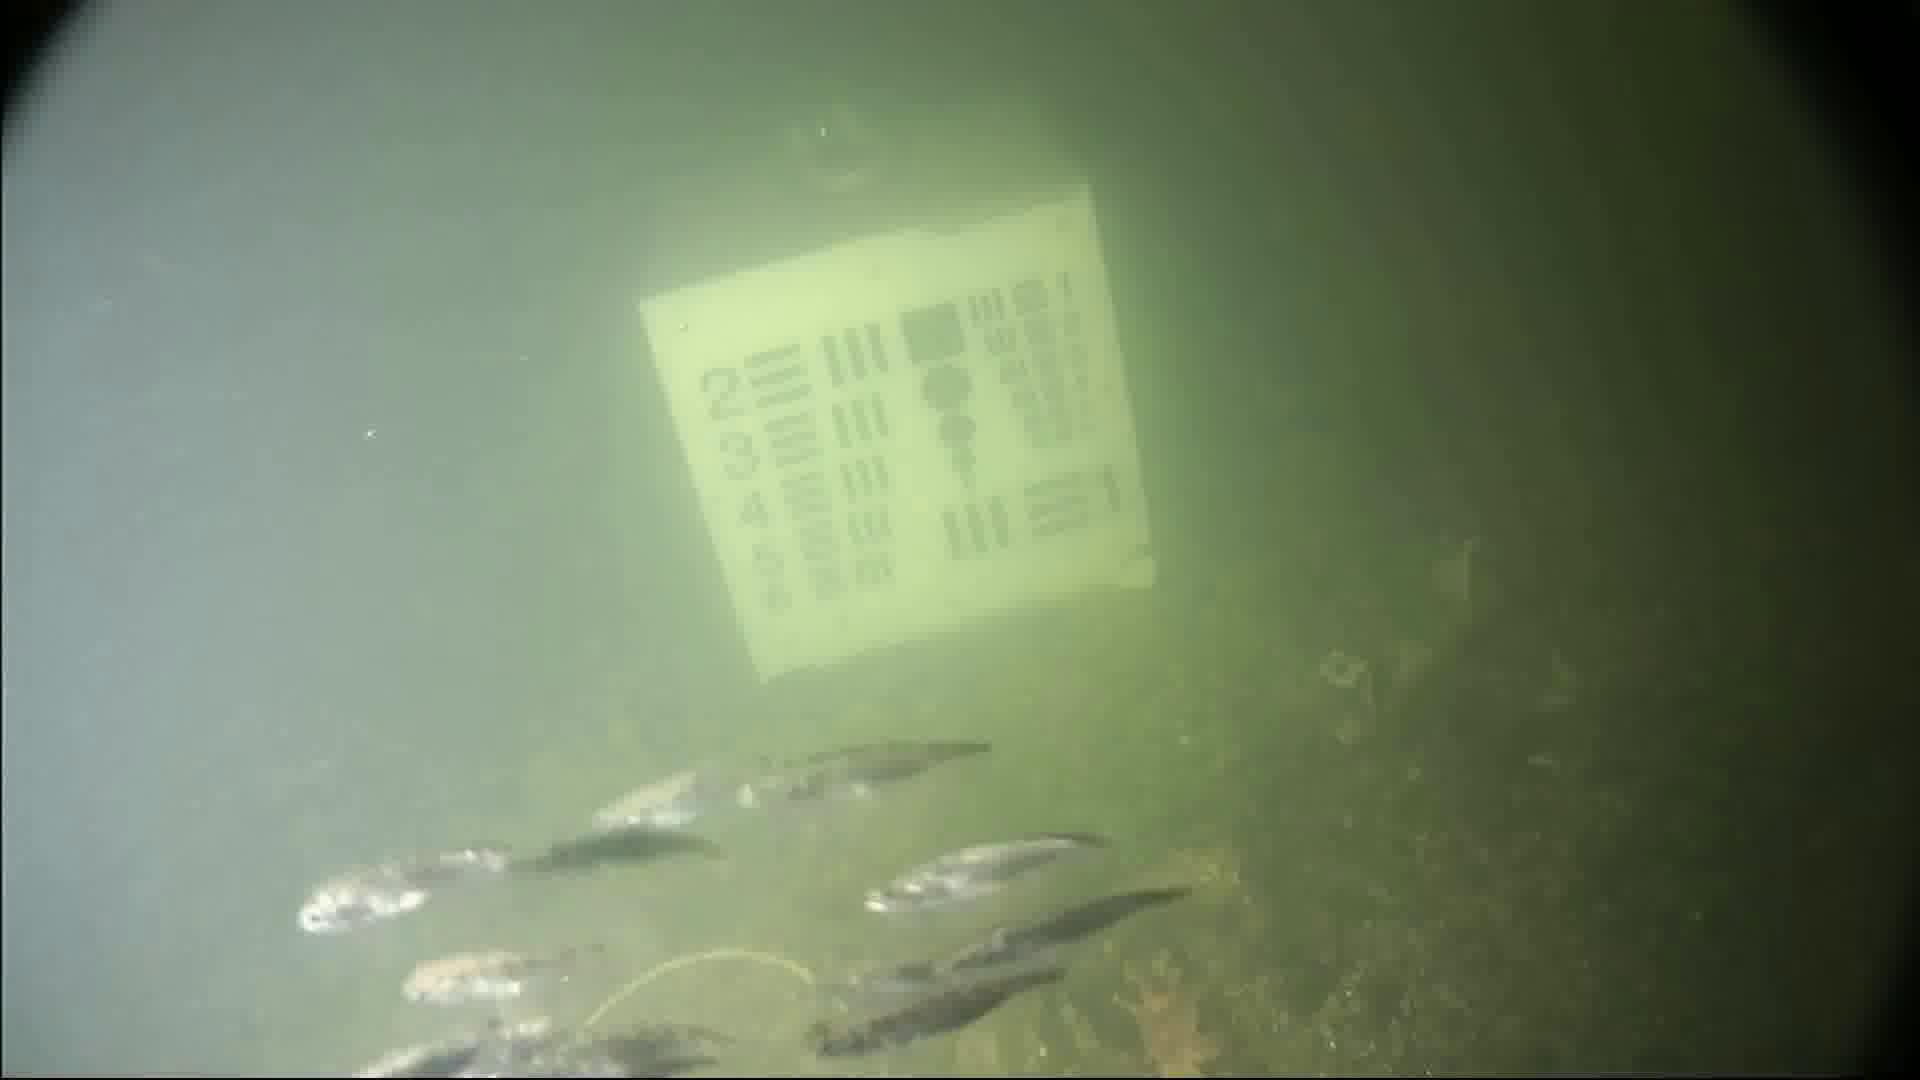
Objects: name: small_fish
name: starfish